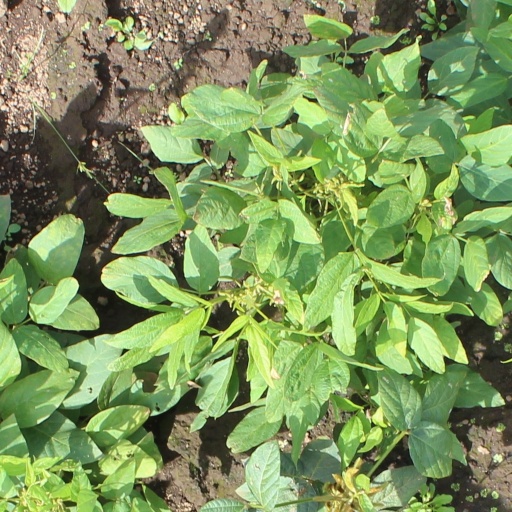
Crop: soybean